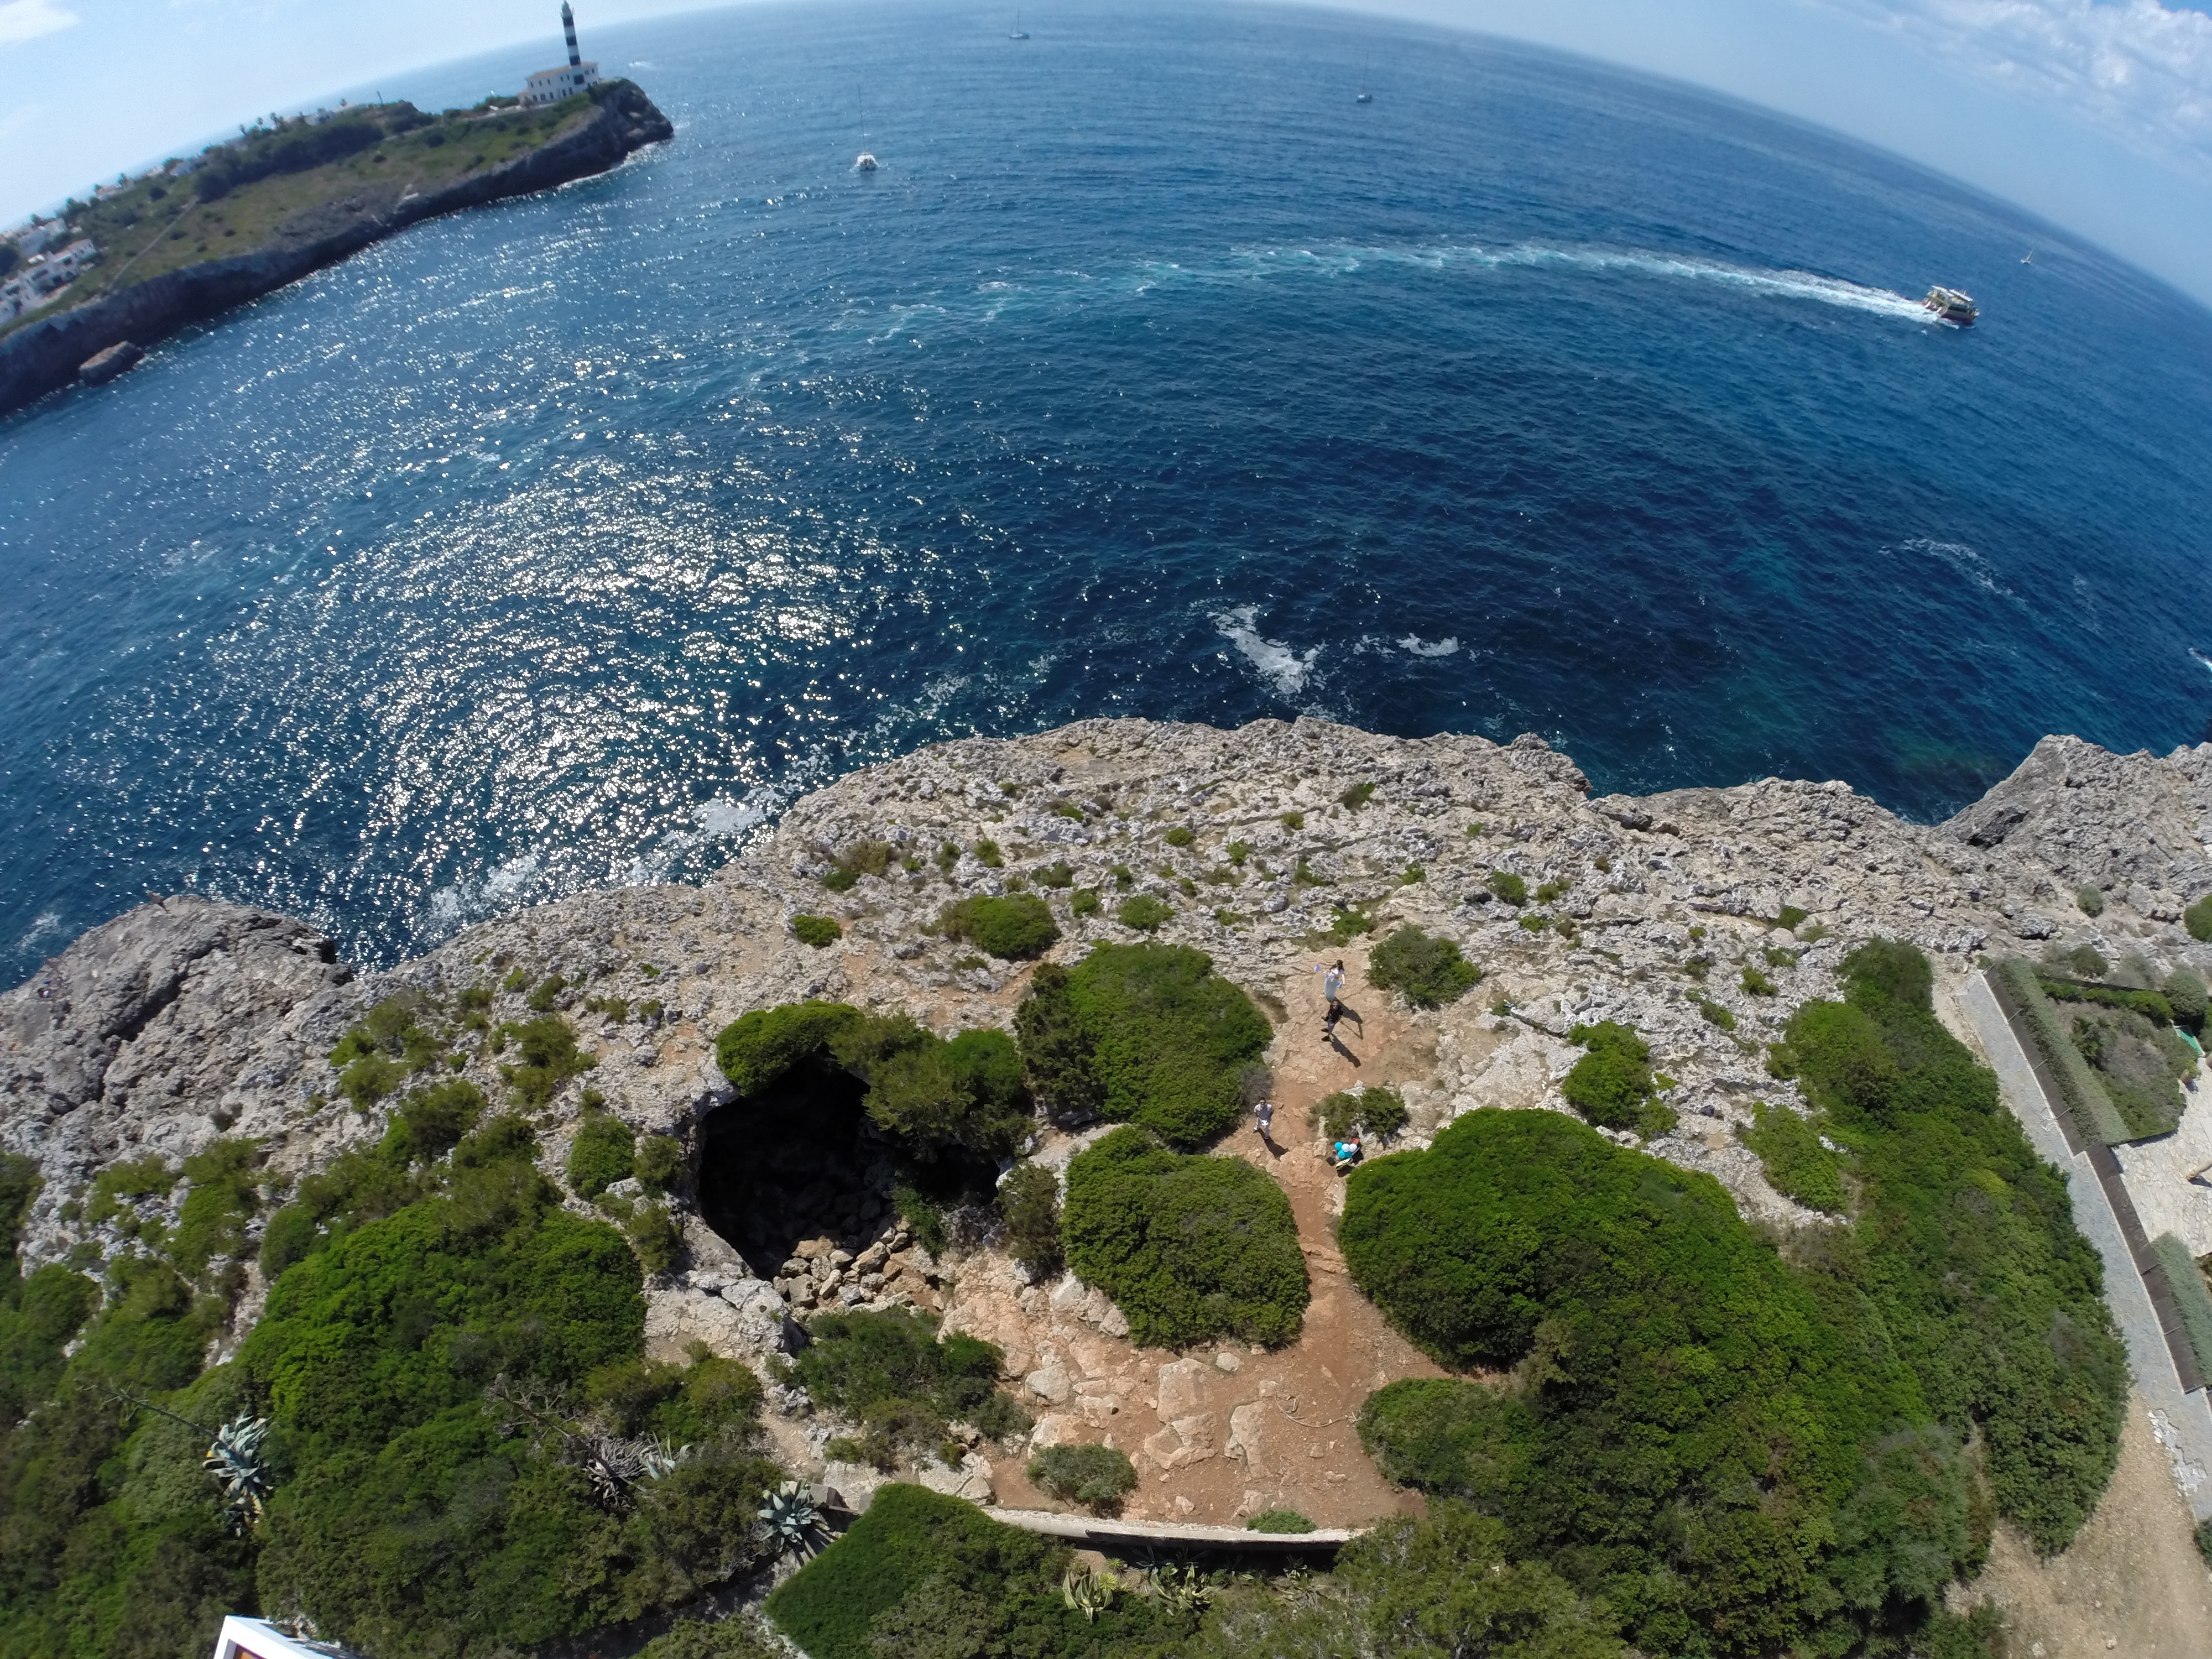
landscape, sea, coast, lighthouse, cliff, bay, terrain, rocks, costa, cape, bird's eye view, aerial photography